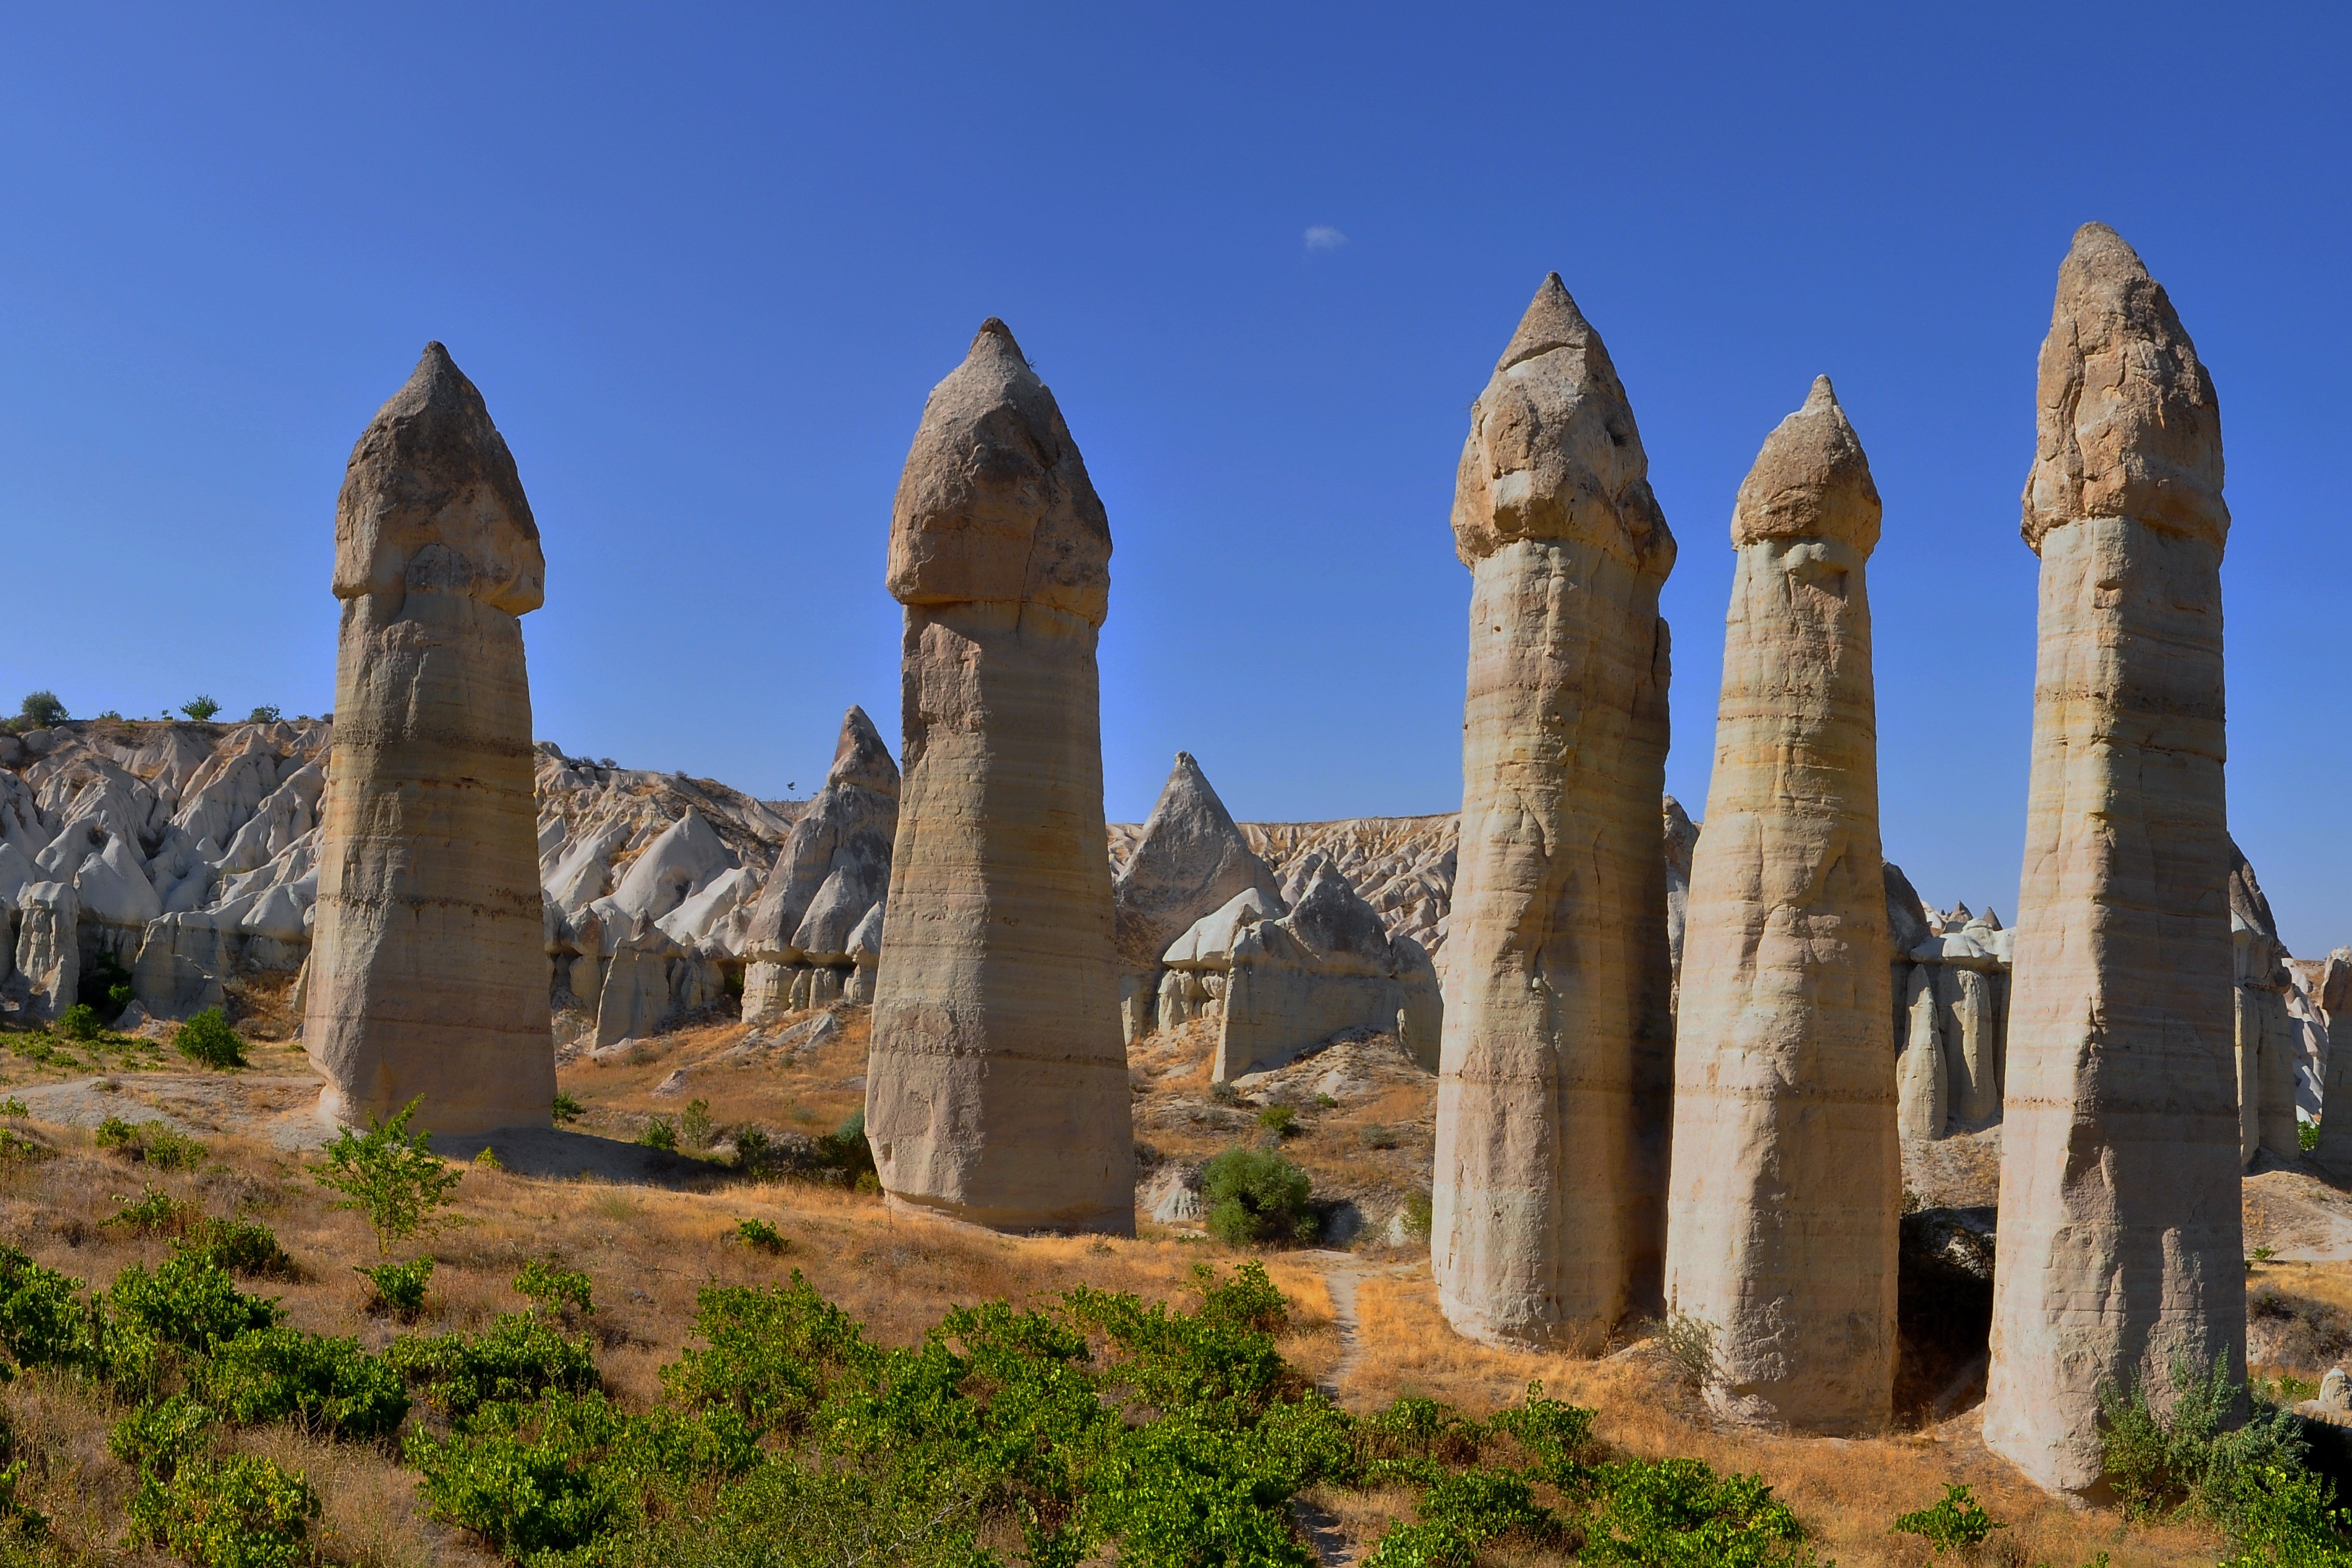
rock, building, monument, formation, arch, landmark, tourism, place of worship, life, temple, ruins, monolith, cappadocia, archaeological site, unesco world heritage site, historic site, urgup, ancient history, ancient roman architecture